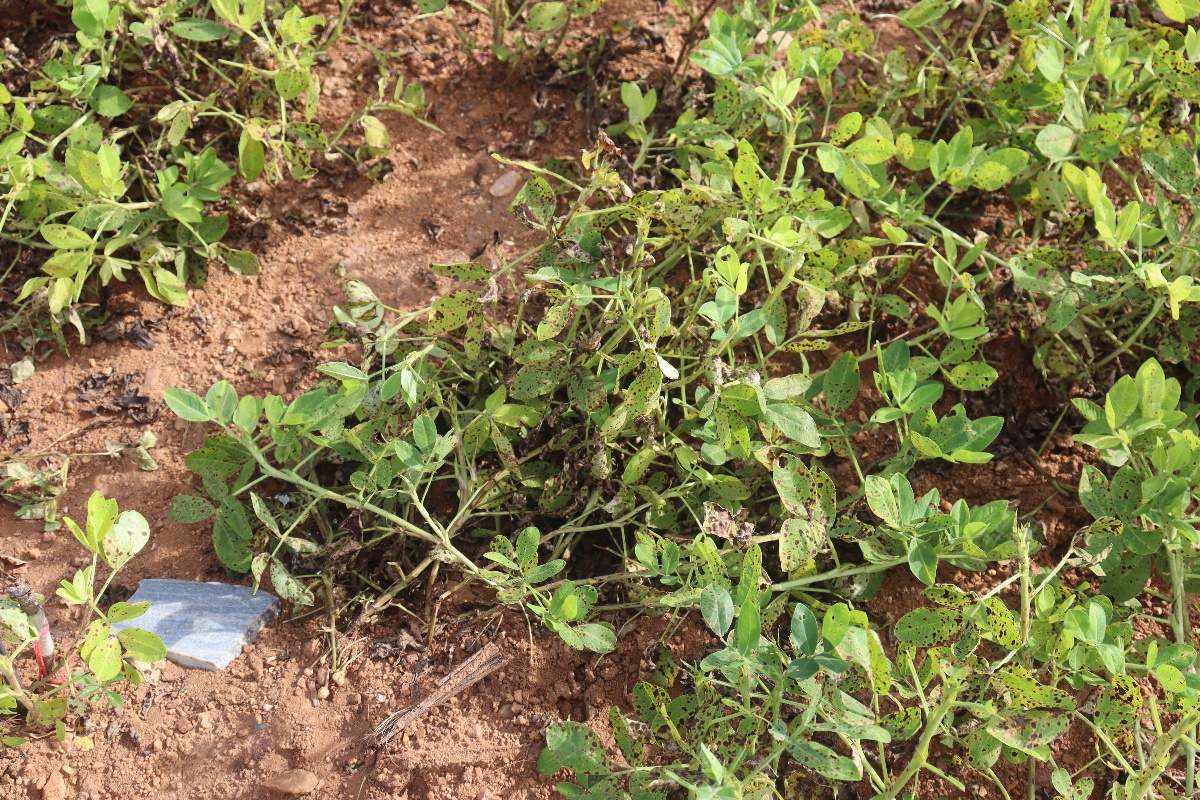
Label: late leaf spot